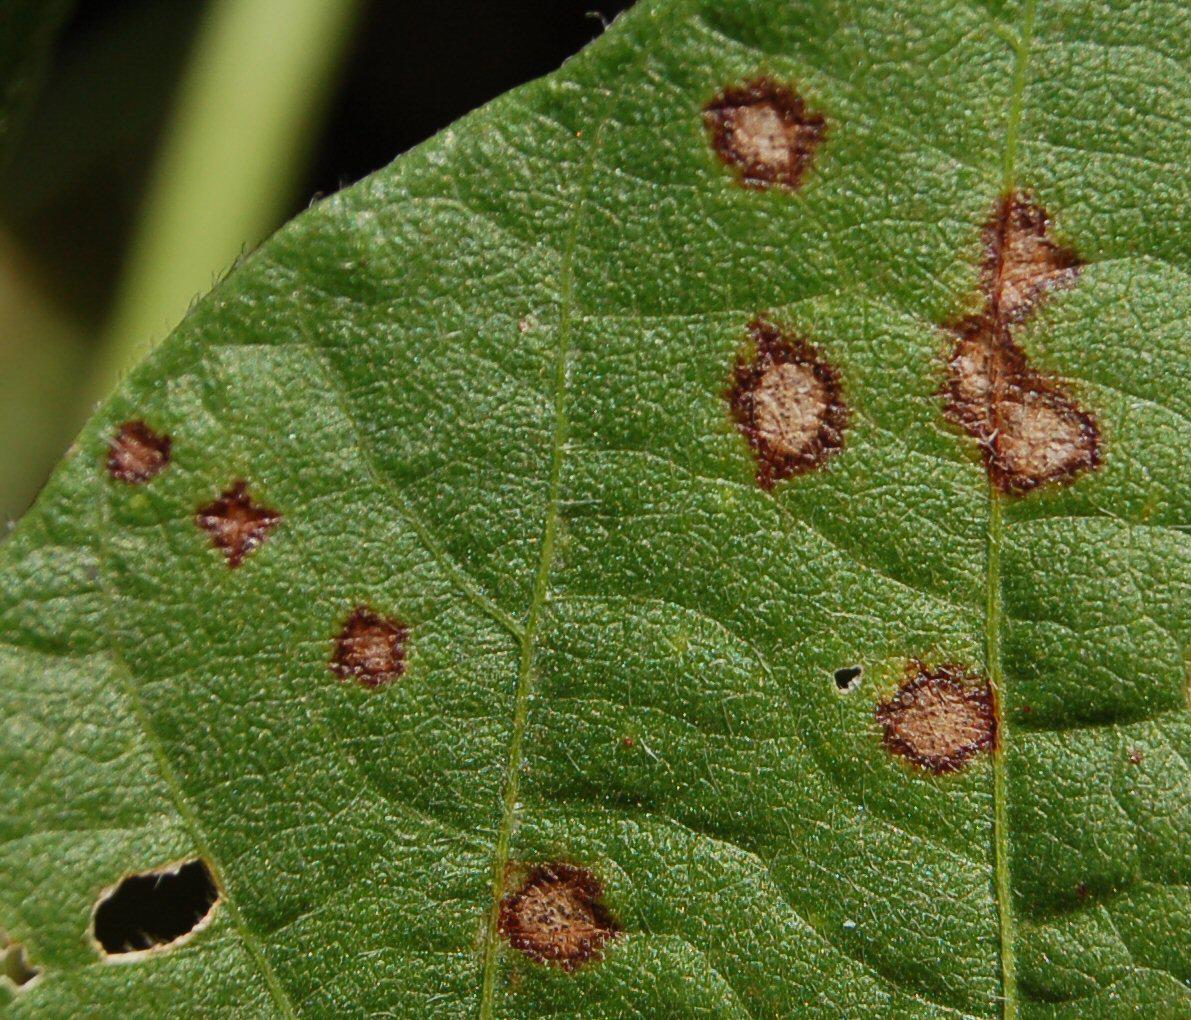
Plant: Soybean
Disease: soybean frog eye leaf spot